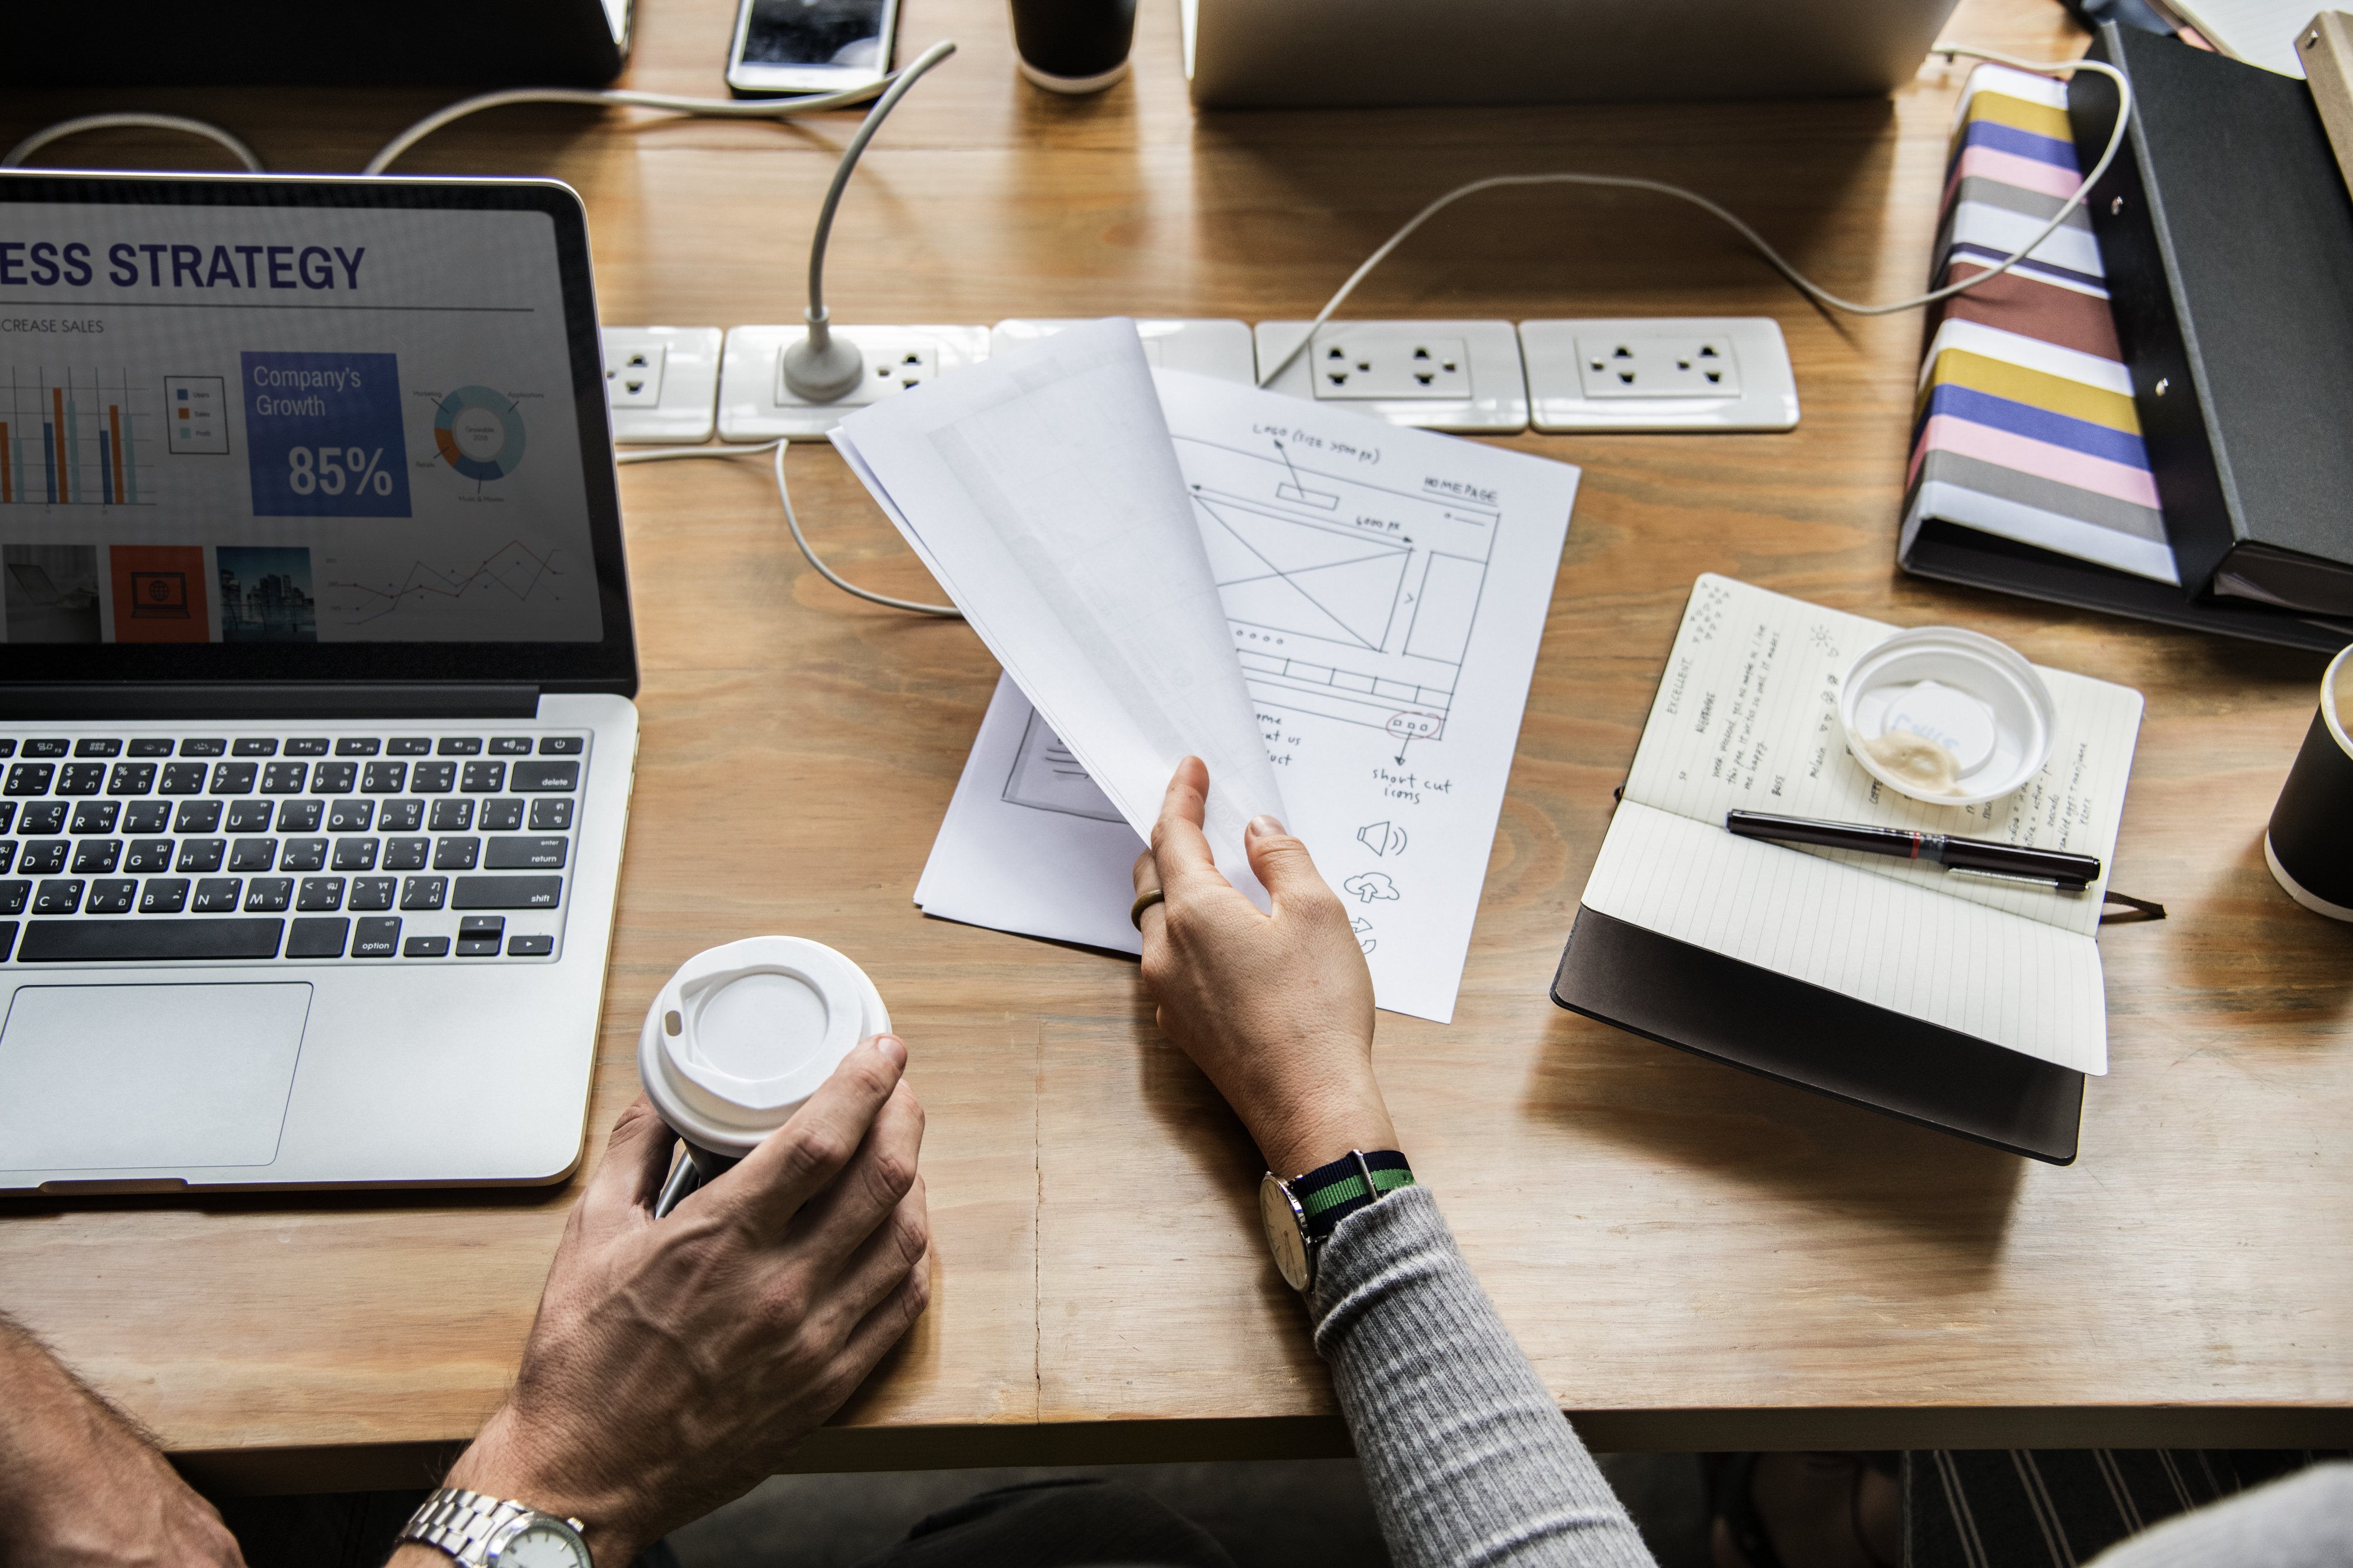
app, application, business, business strategy, coffee, colleagues, computer, connection, content, creative, data, digital media, discussion, friends, handing, hands, homepage, html, ideas, information, internet, laptop, layout, meeting, notebook, notepad, page, paper, people, planning, present, showing, social network, startup, strategy, takeaway, task, technology, template, together, ui, user interface, web, web design, webpage, website, work, working, www, communication, furniture, product